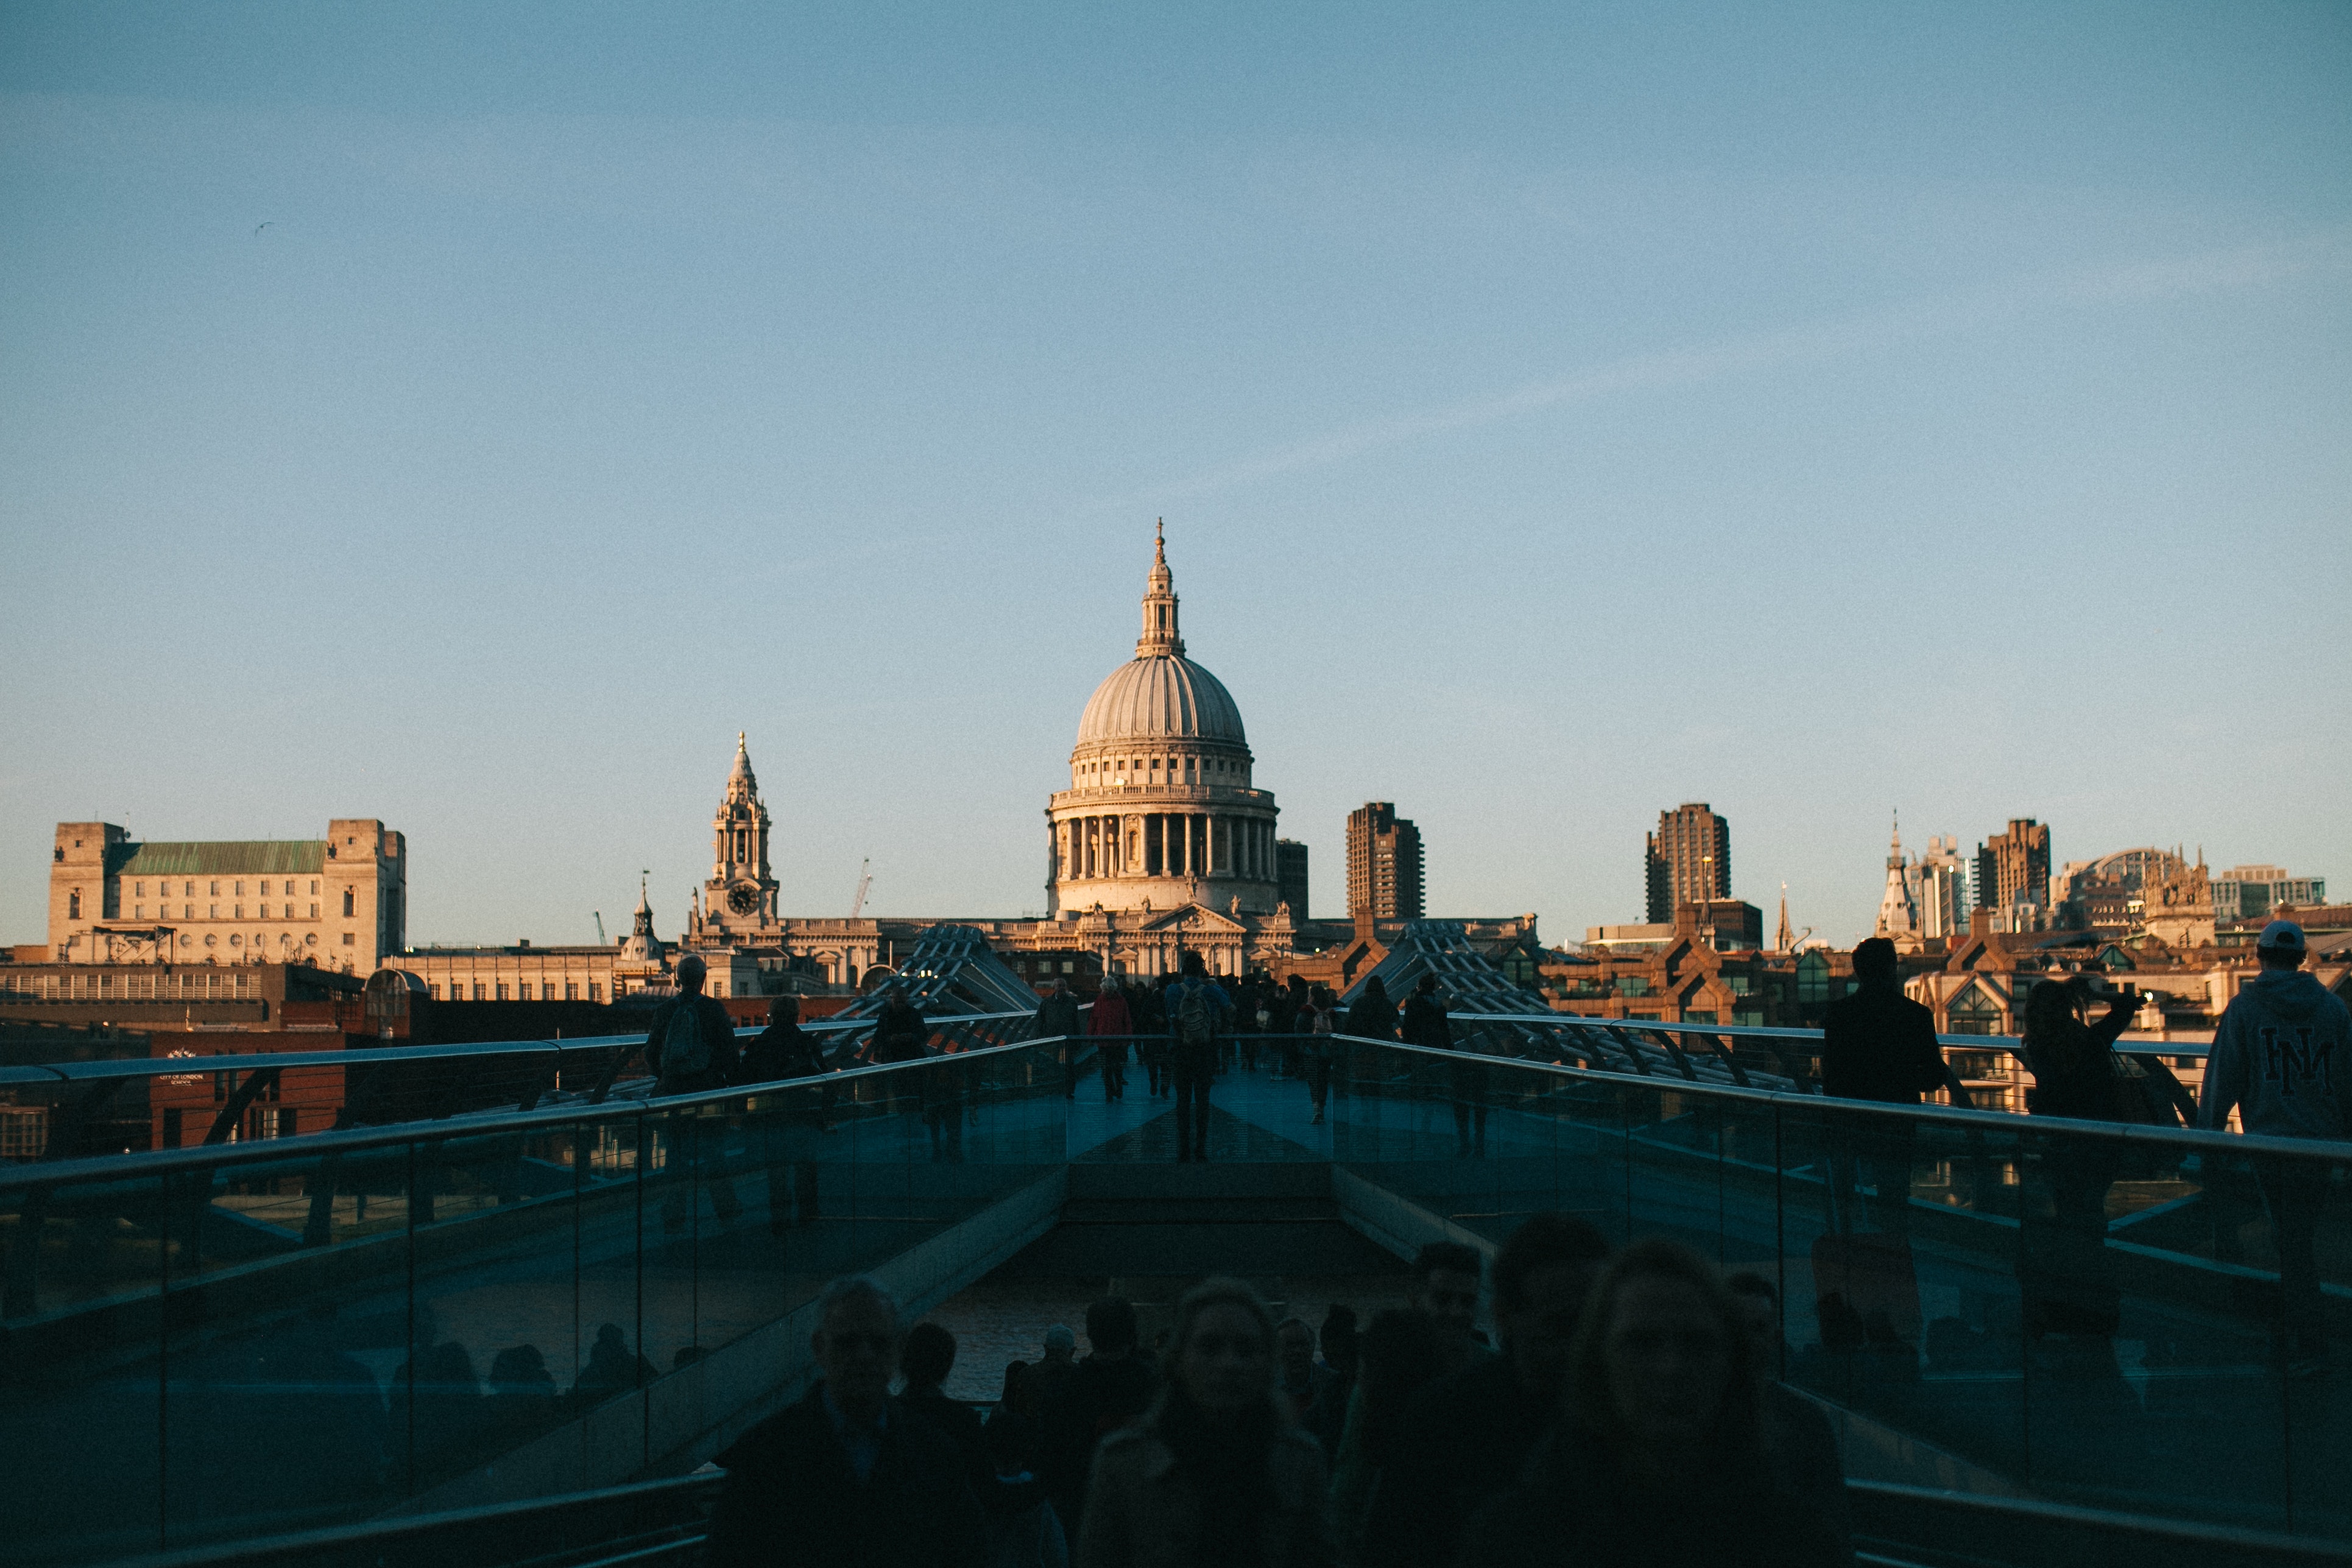
sky, landmark, urban area, city, daytime, metropolitan area, architecture, cityscape, metropolis, human settlement, skyline, cloud, town, morning, building, roof, dome, tourism, evening, tower, horizon, basilica, vacation, skyscraper, photography, downtown, spire, tourist attraction, dusk, river, night, church, reflection, world, winter, street, place of worship